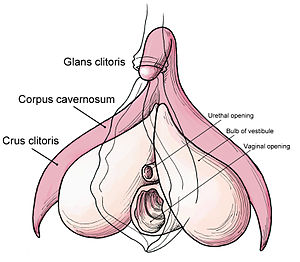
Klitoris / Anatomi
Skitse over klitoris' anatomi
Klitoris er et lille tapformet kønsorgan som er del af de ydre kønsorganer hos alle pattedyrshunner. Klitoris er homolog med mandens penis, men i modsætning til penis har klitoris ingen dobbeltfunktion, klitoris' funktion er udelukkende seksuel nydelse. Den eneste kendte undtagelse er hos den plettede hyæne, hvor hunner er udviklet så de også urinerer og føder gennem klitoris.